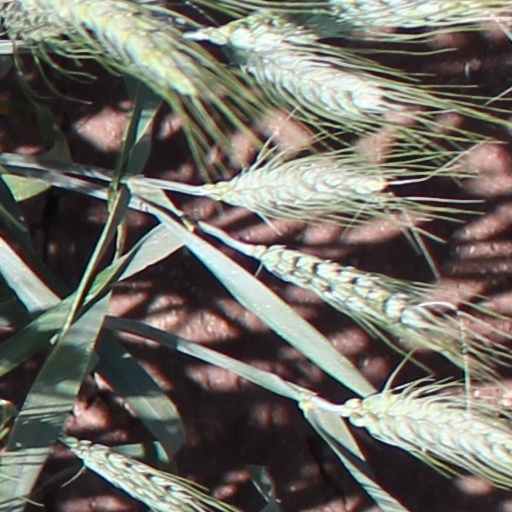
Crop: wheat